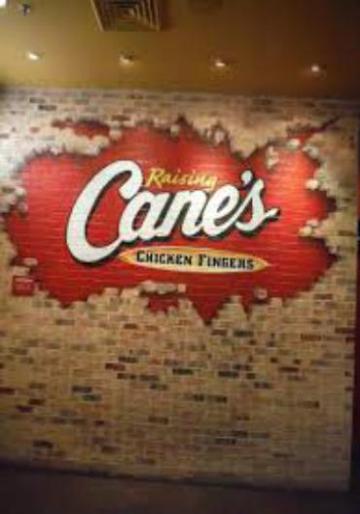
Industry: Food